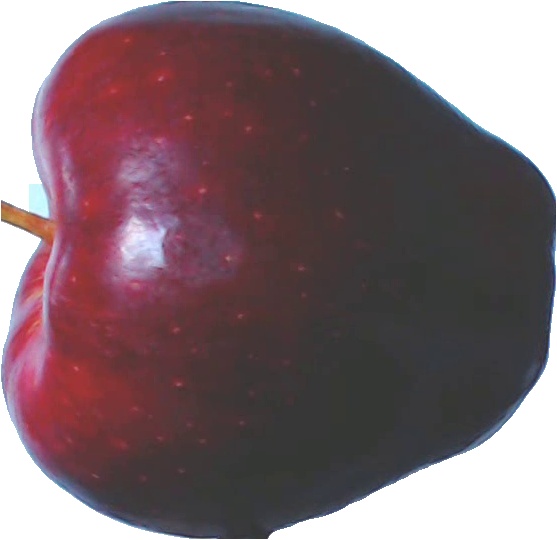
Label: apple_red_delicios_1